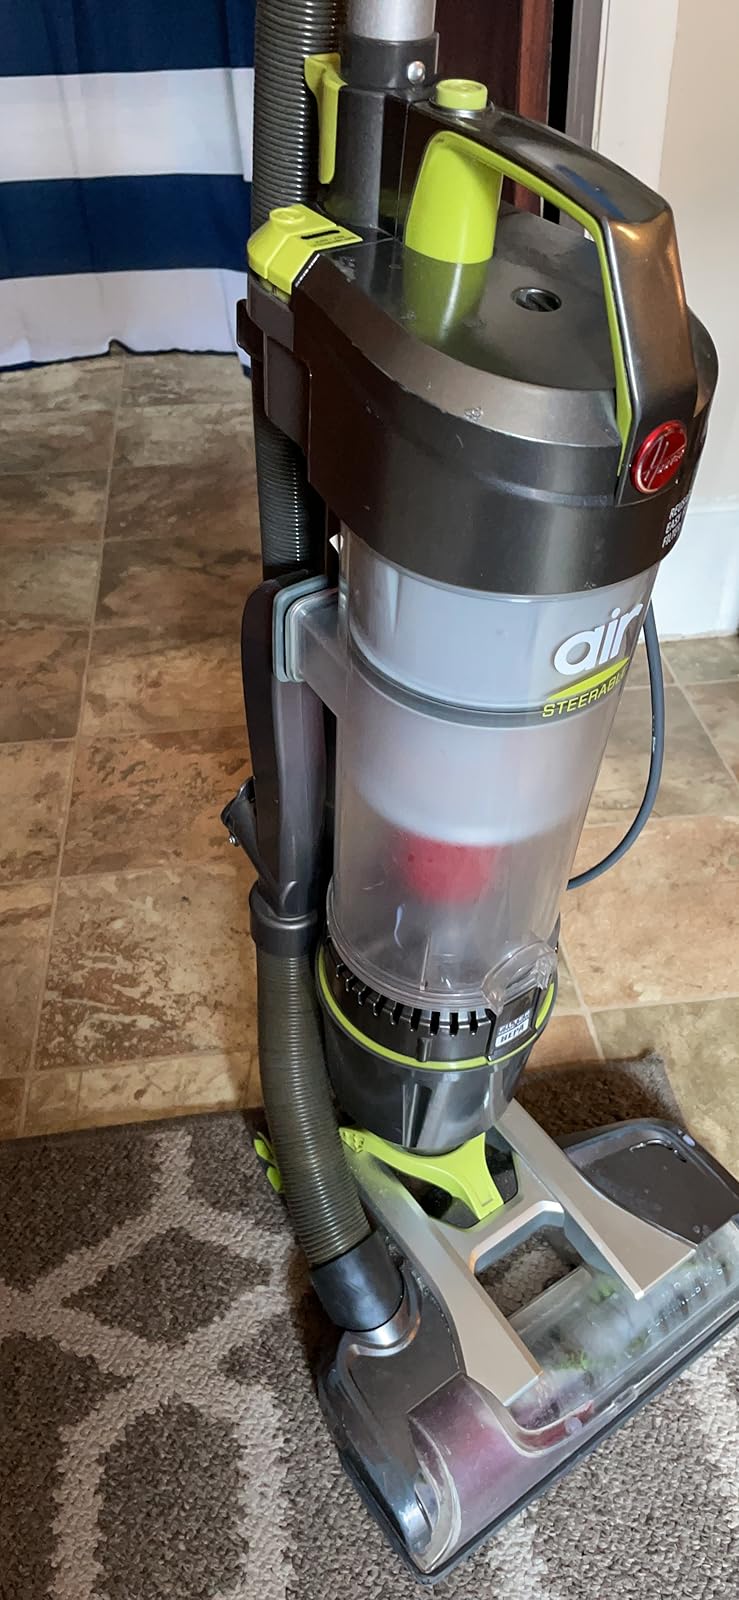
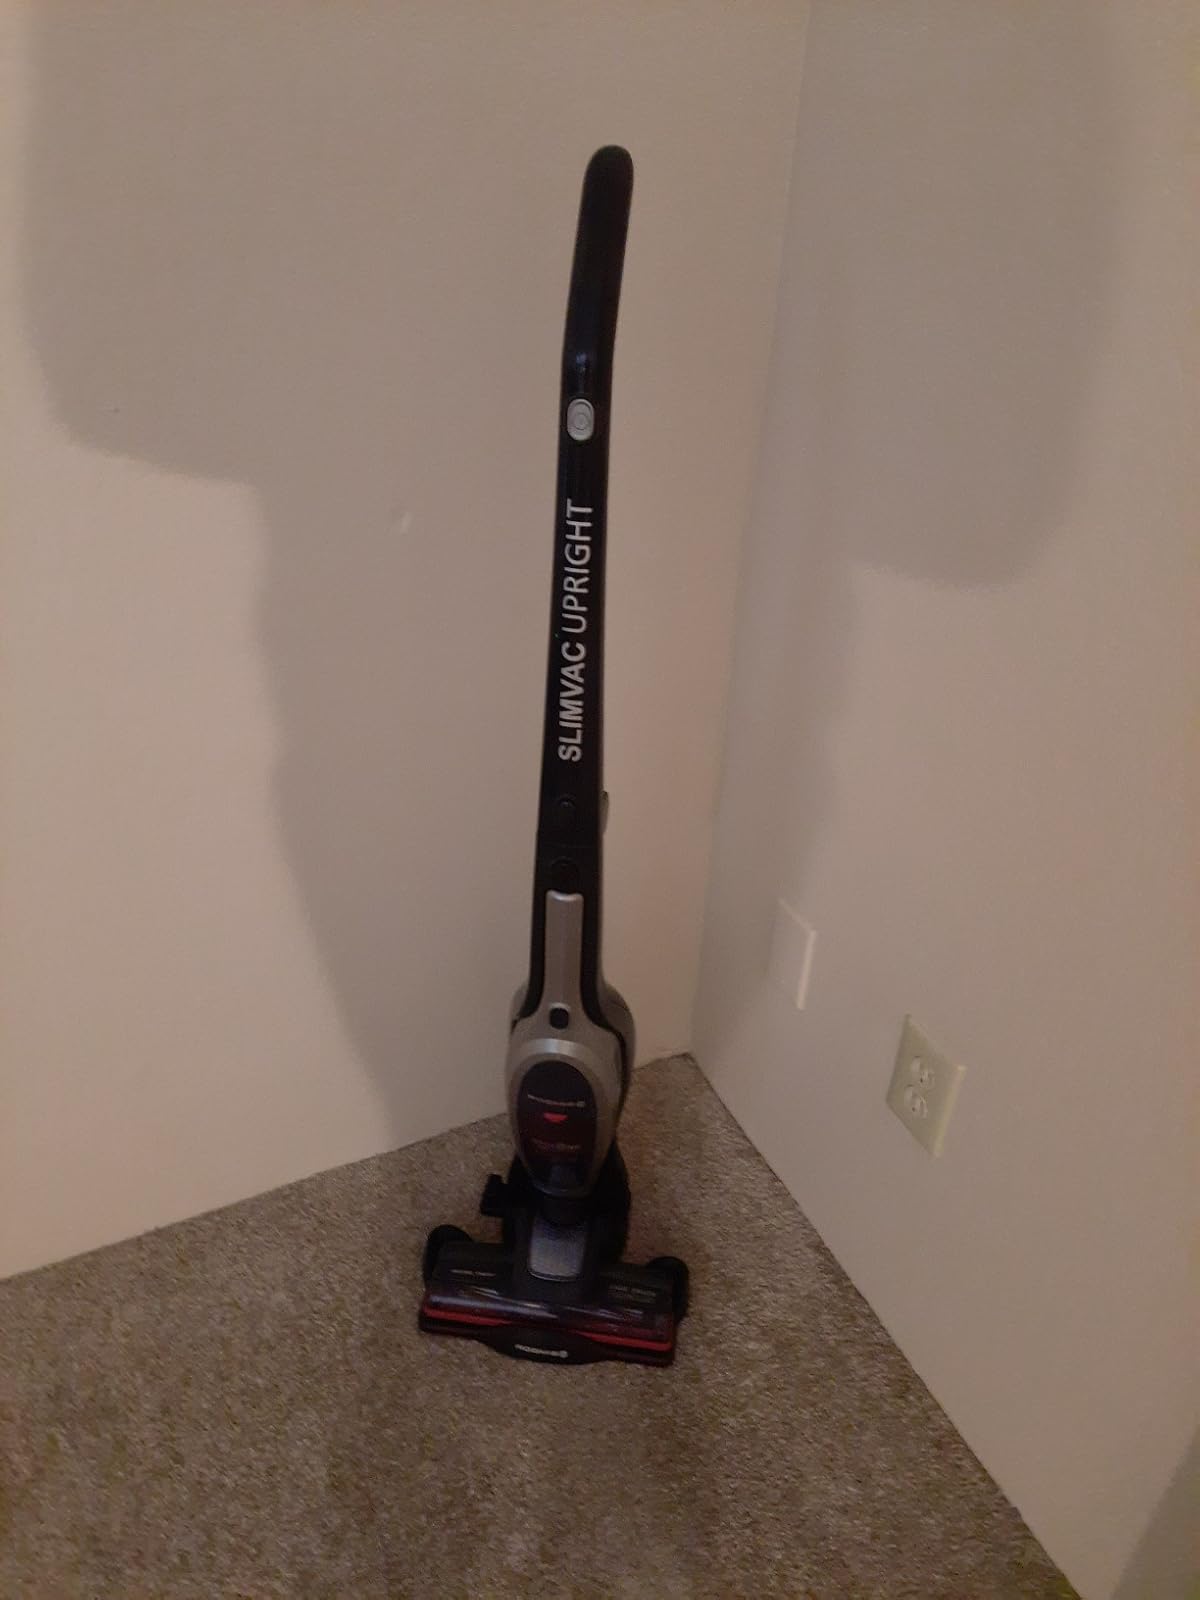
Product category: items_vacuum
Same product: no